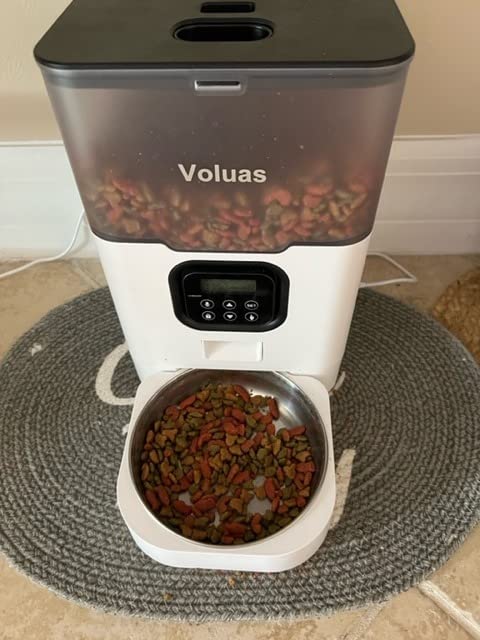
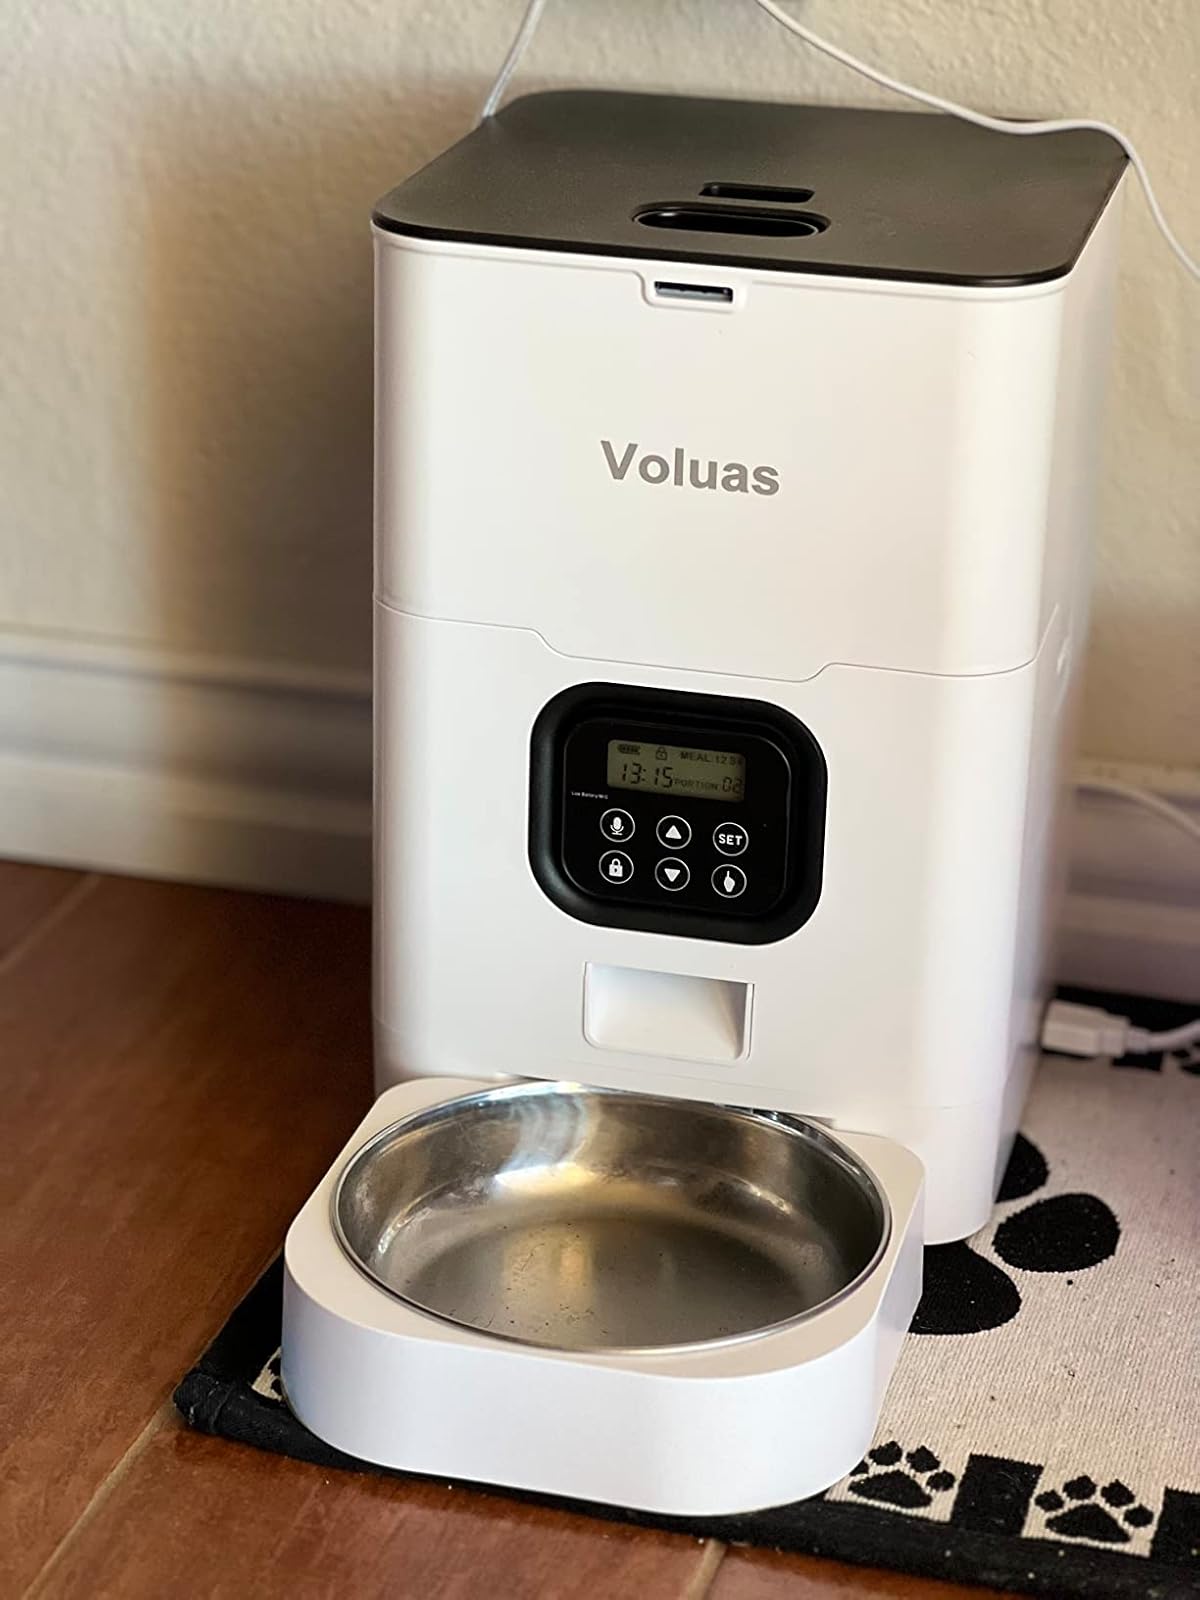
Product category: items_feeder
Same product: no